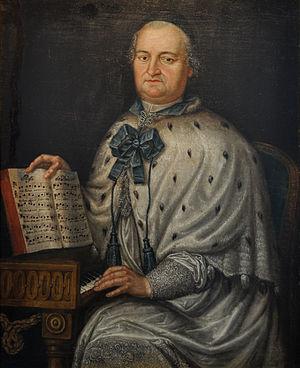
Guillaume Hanser, né le 12 septembre 1738 à Unterzell en Souabe et mort le 23 janvier 1796 à l'abbaye de Schussenried, était un religieux des Prémontrés, musicien et organiste.